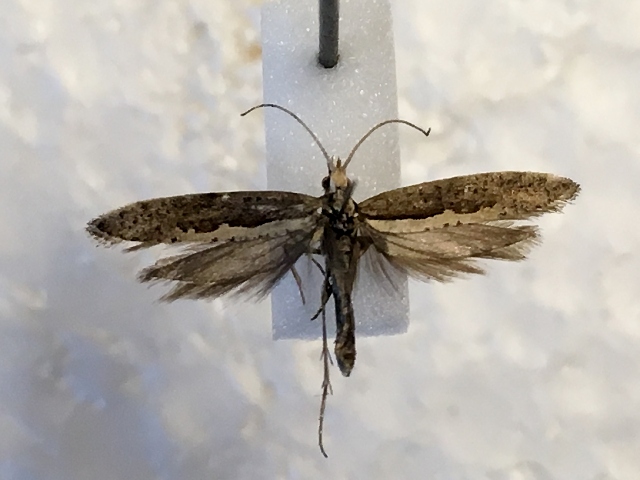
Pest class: diamondback_moth